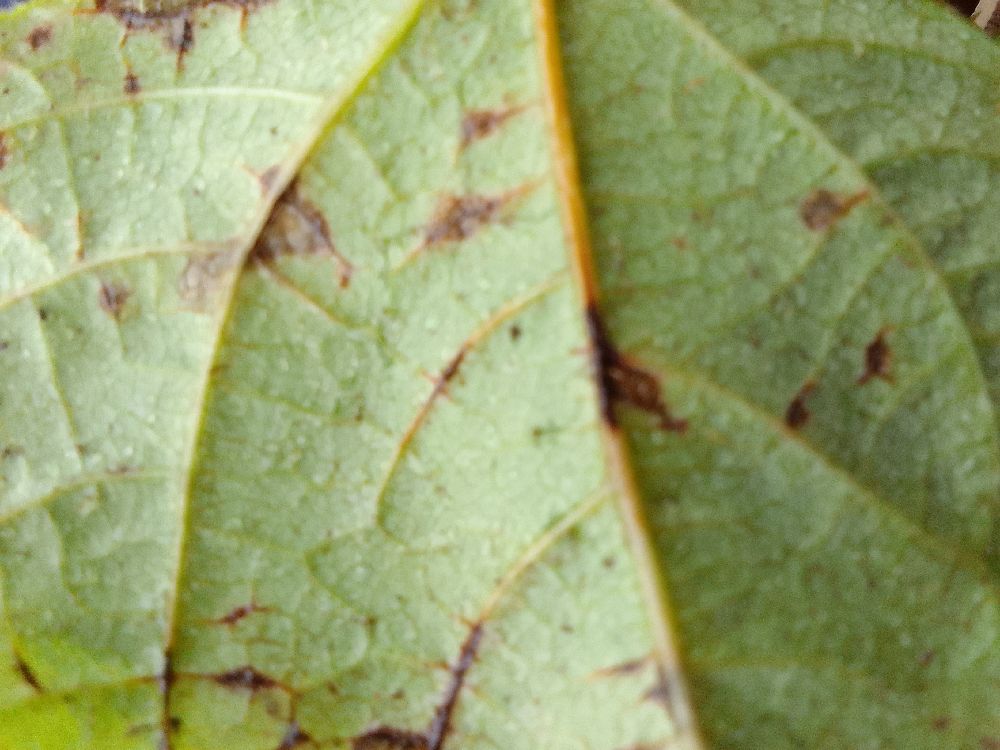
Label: anthracnose